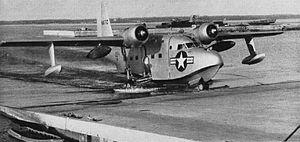
Le Grumman HU-16 Albatross est un hydravion équipé de deux moteurs en étoile, qui fut utilisé par les armées des États-Unis d'Amérique. Ses fonctions principales étaient la recherche et les secours en mer.